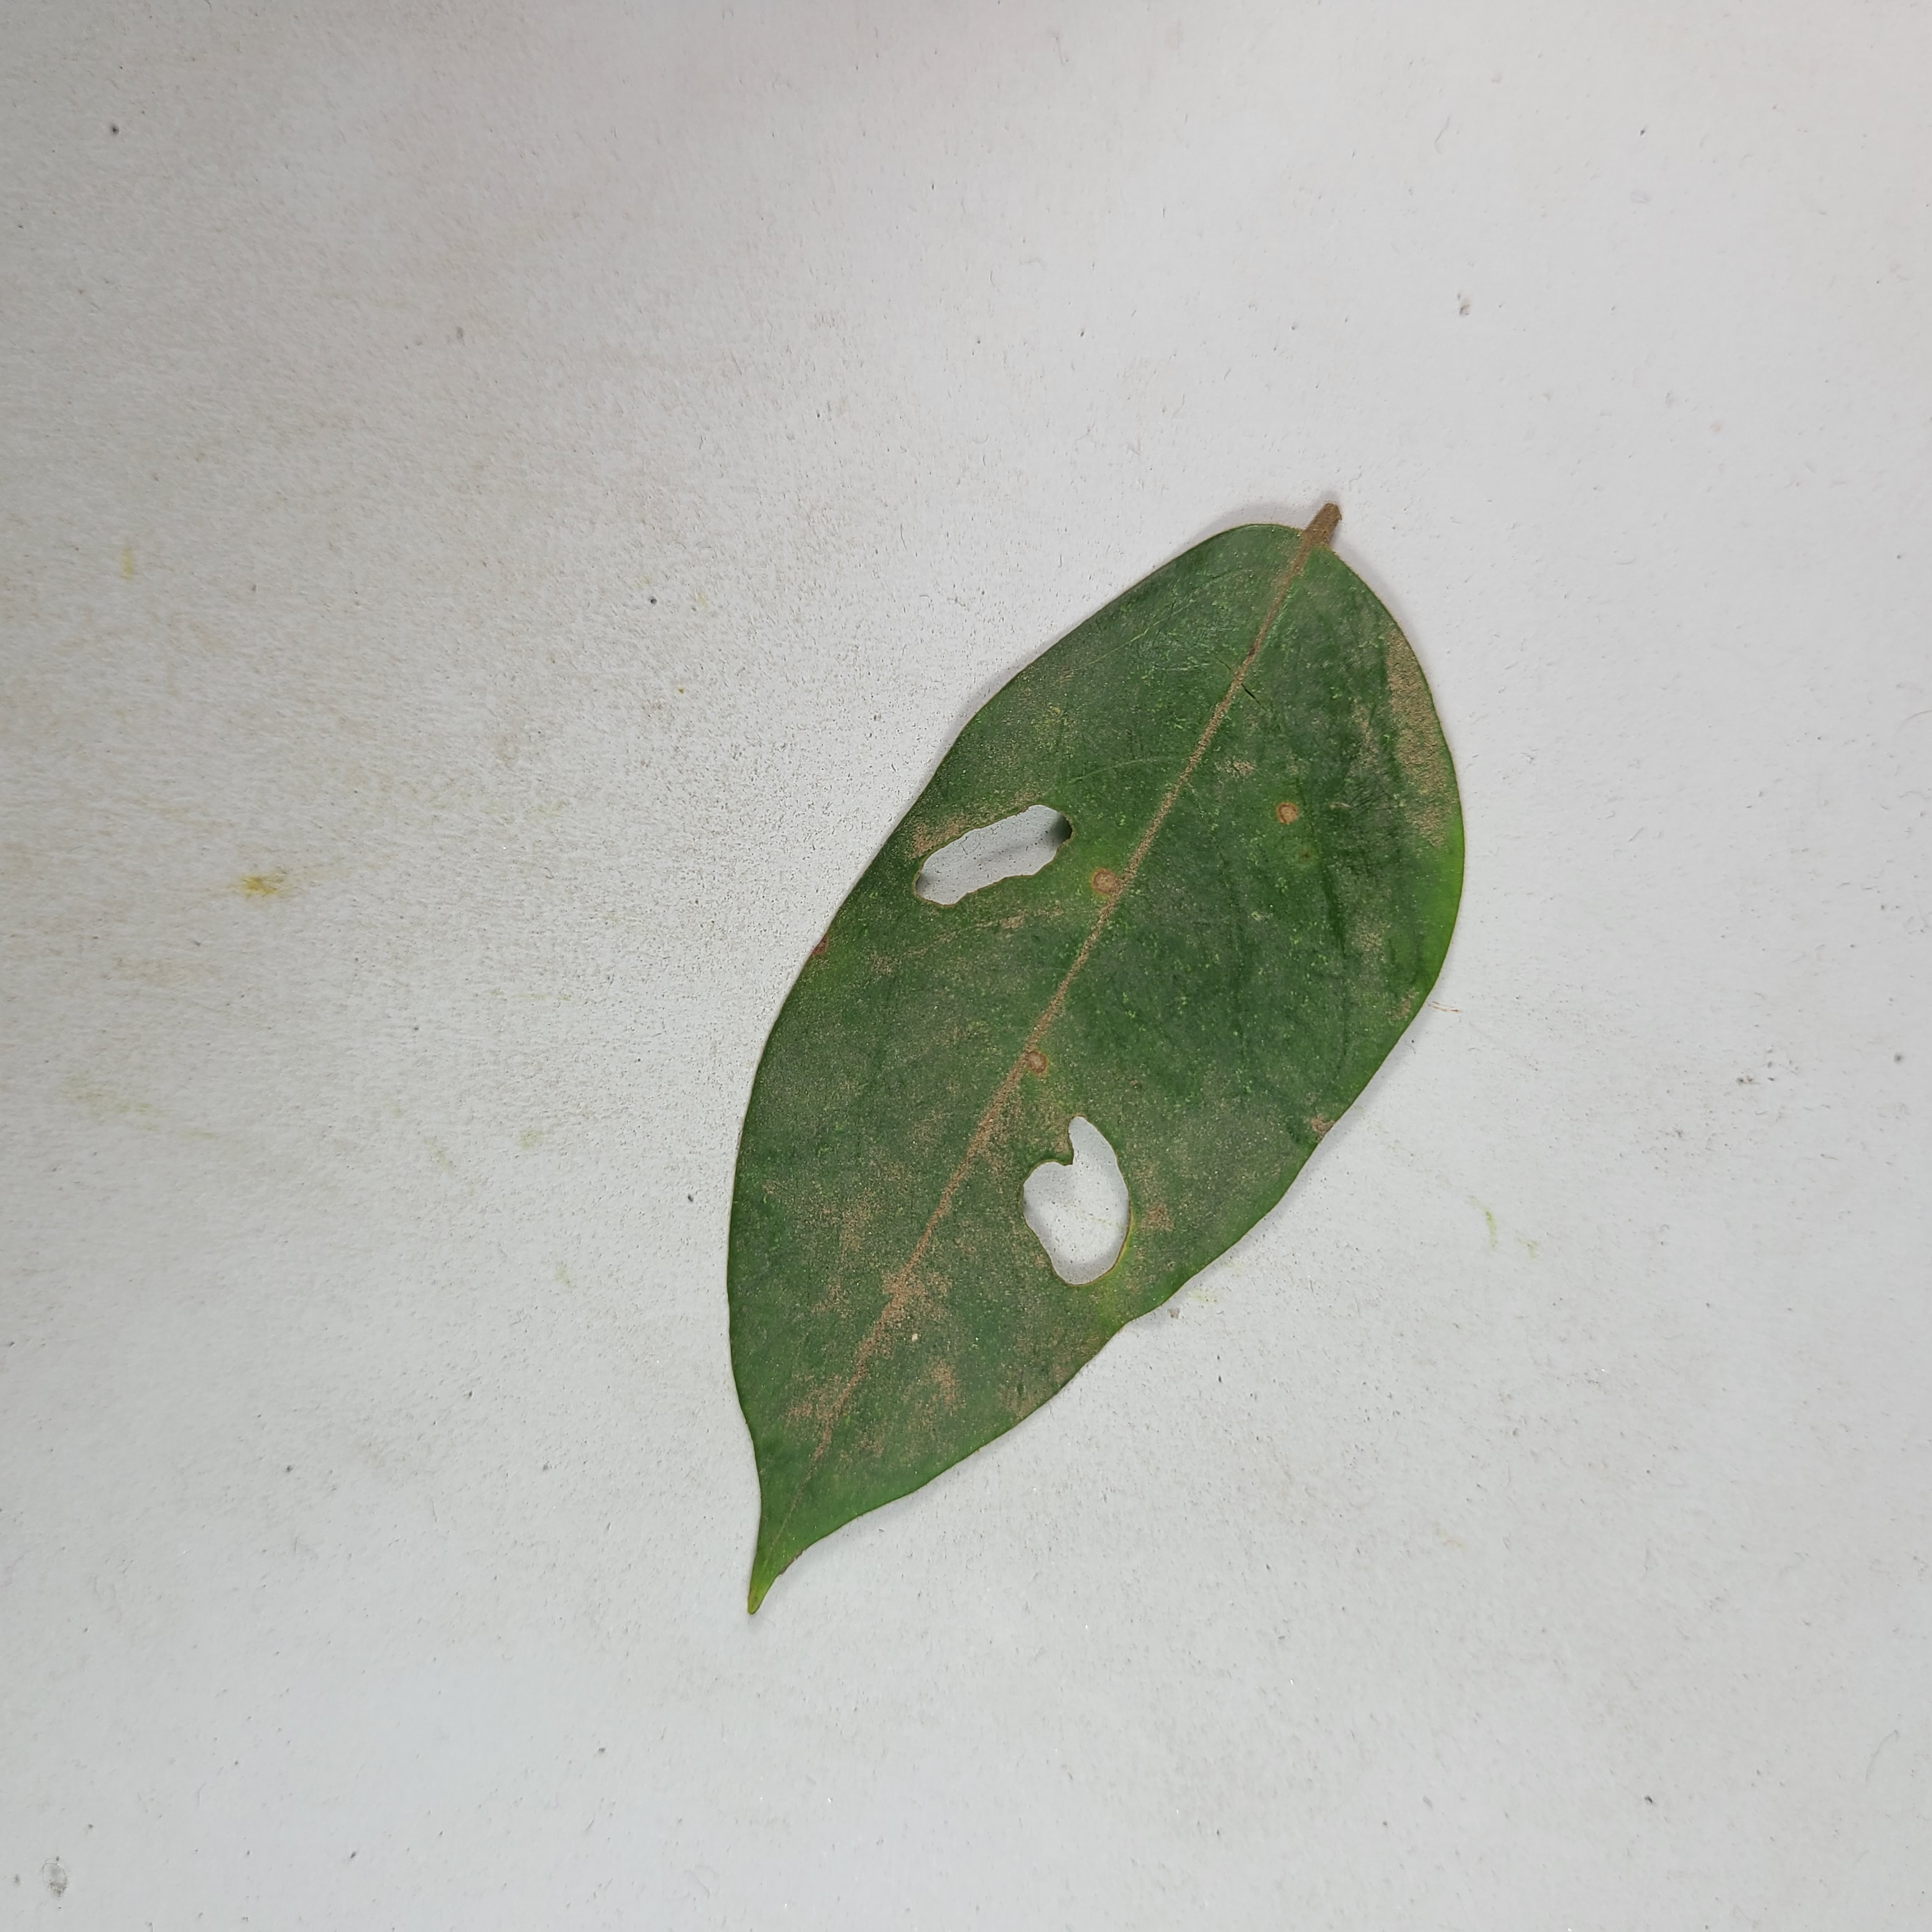
Label: Insect Hole leaves